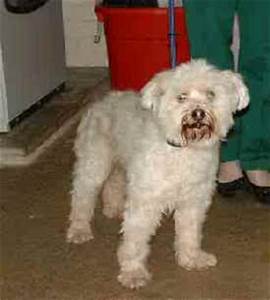
Label: cane